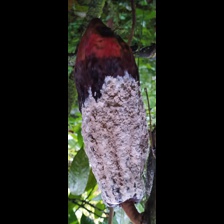
Label: moniliophthora